Mancini (Brazilian footballer)

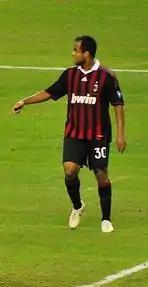
Mancini playing for Milan in 2010.

On 1 February 2010, he moved to city rivals AC Milan, on loan for the remainder of the 2009–10 season, with an option for them to acquire half of the player's rights at the end of the loan spell. He made his debut for Milan in a scoreless draw against Bologna.